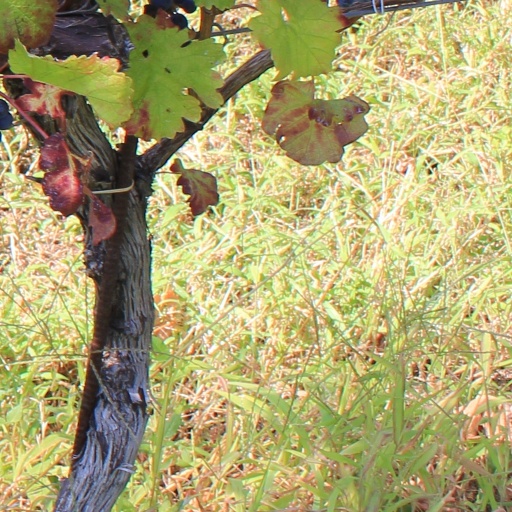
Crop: grape